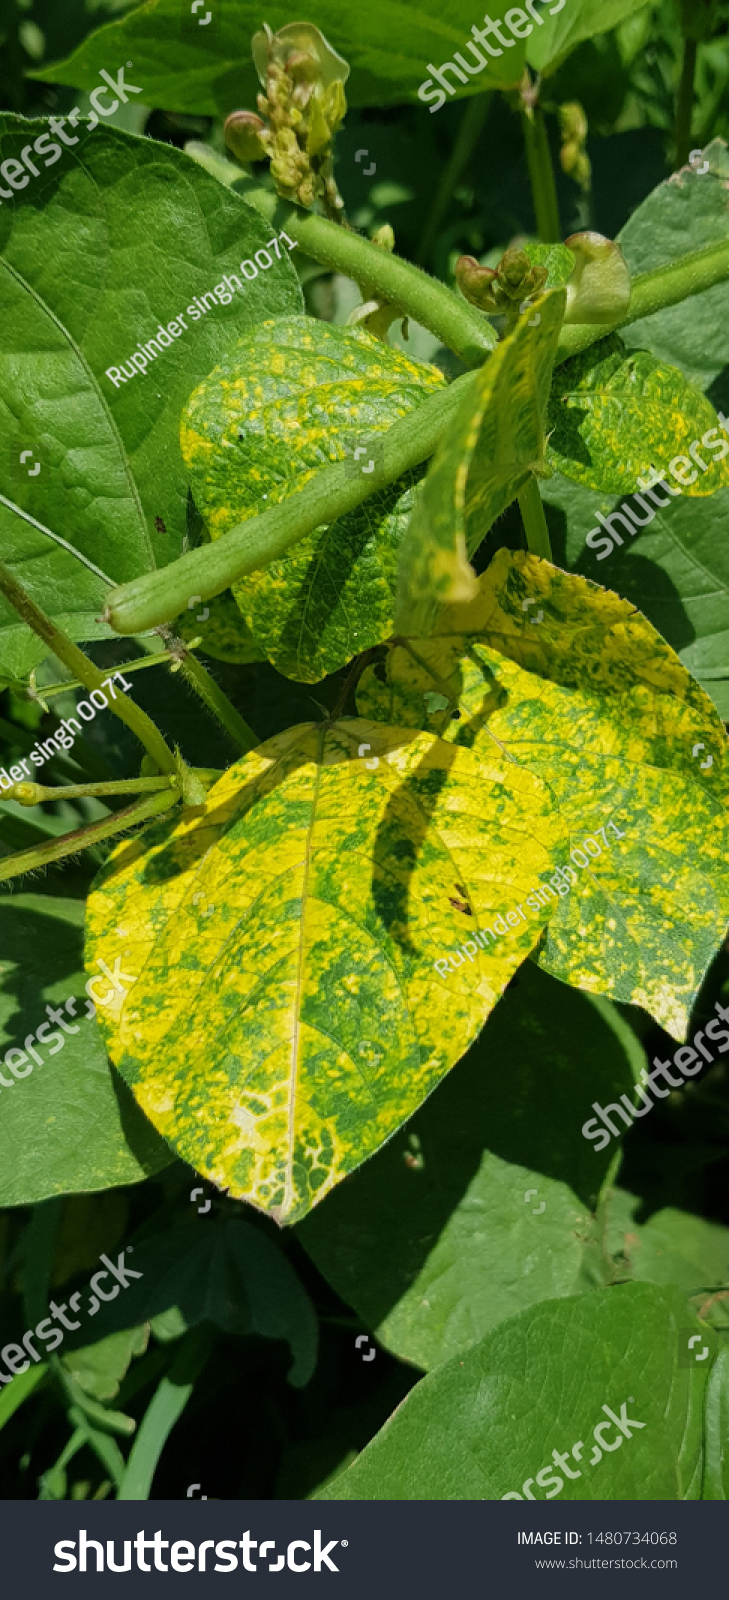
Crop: unknown
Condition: bean_mosaic_virus